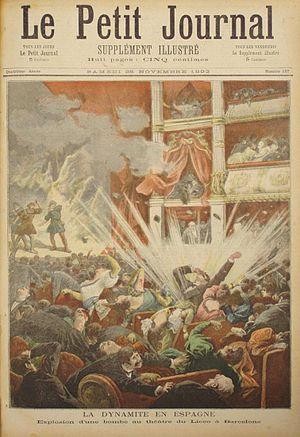
Le grand théâtre du Liceu, connu comme el Liceu, est le théâtre le plus ancien et prestigieux de Barcelone, spécialement comme théâtre d'opéra, considéré comme un des plus prestigieux du monde.
L'attentat du Liceu est un attentat anarchiste perpétré par Santiago Salvador Franch contre le public du grand théâtre du Liceu, à Barcelone, en Espagne, le 7 novembre 1893. En lançant deux bombes Orsini dans la salle, le terroriste fait vingt morts.